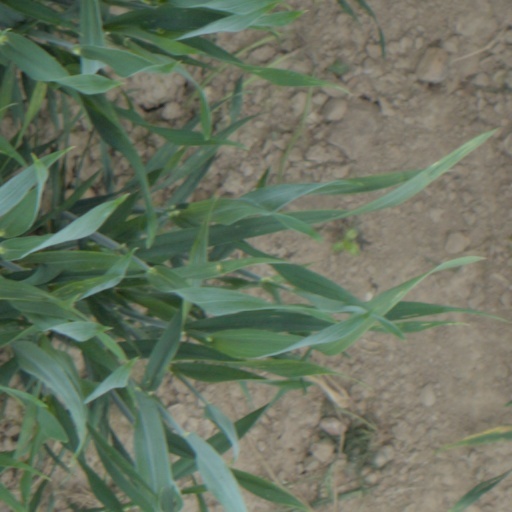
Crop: wheat